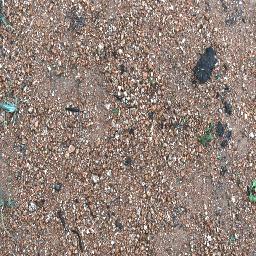
Label: negative